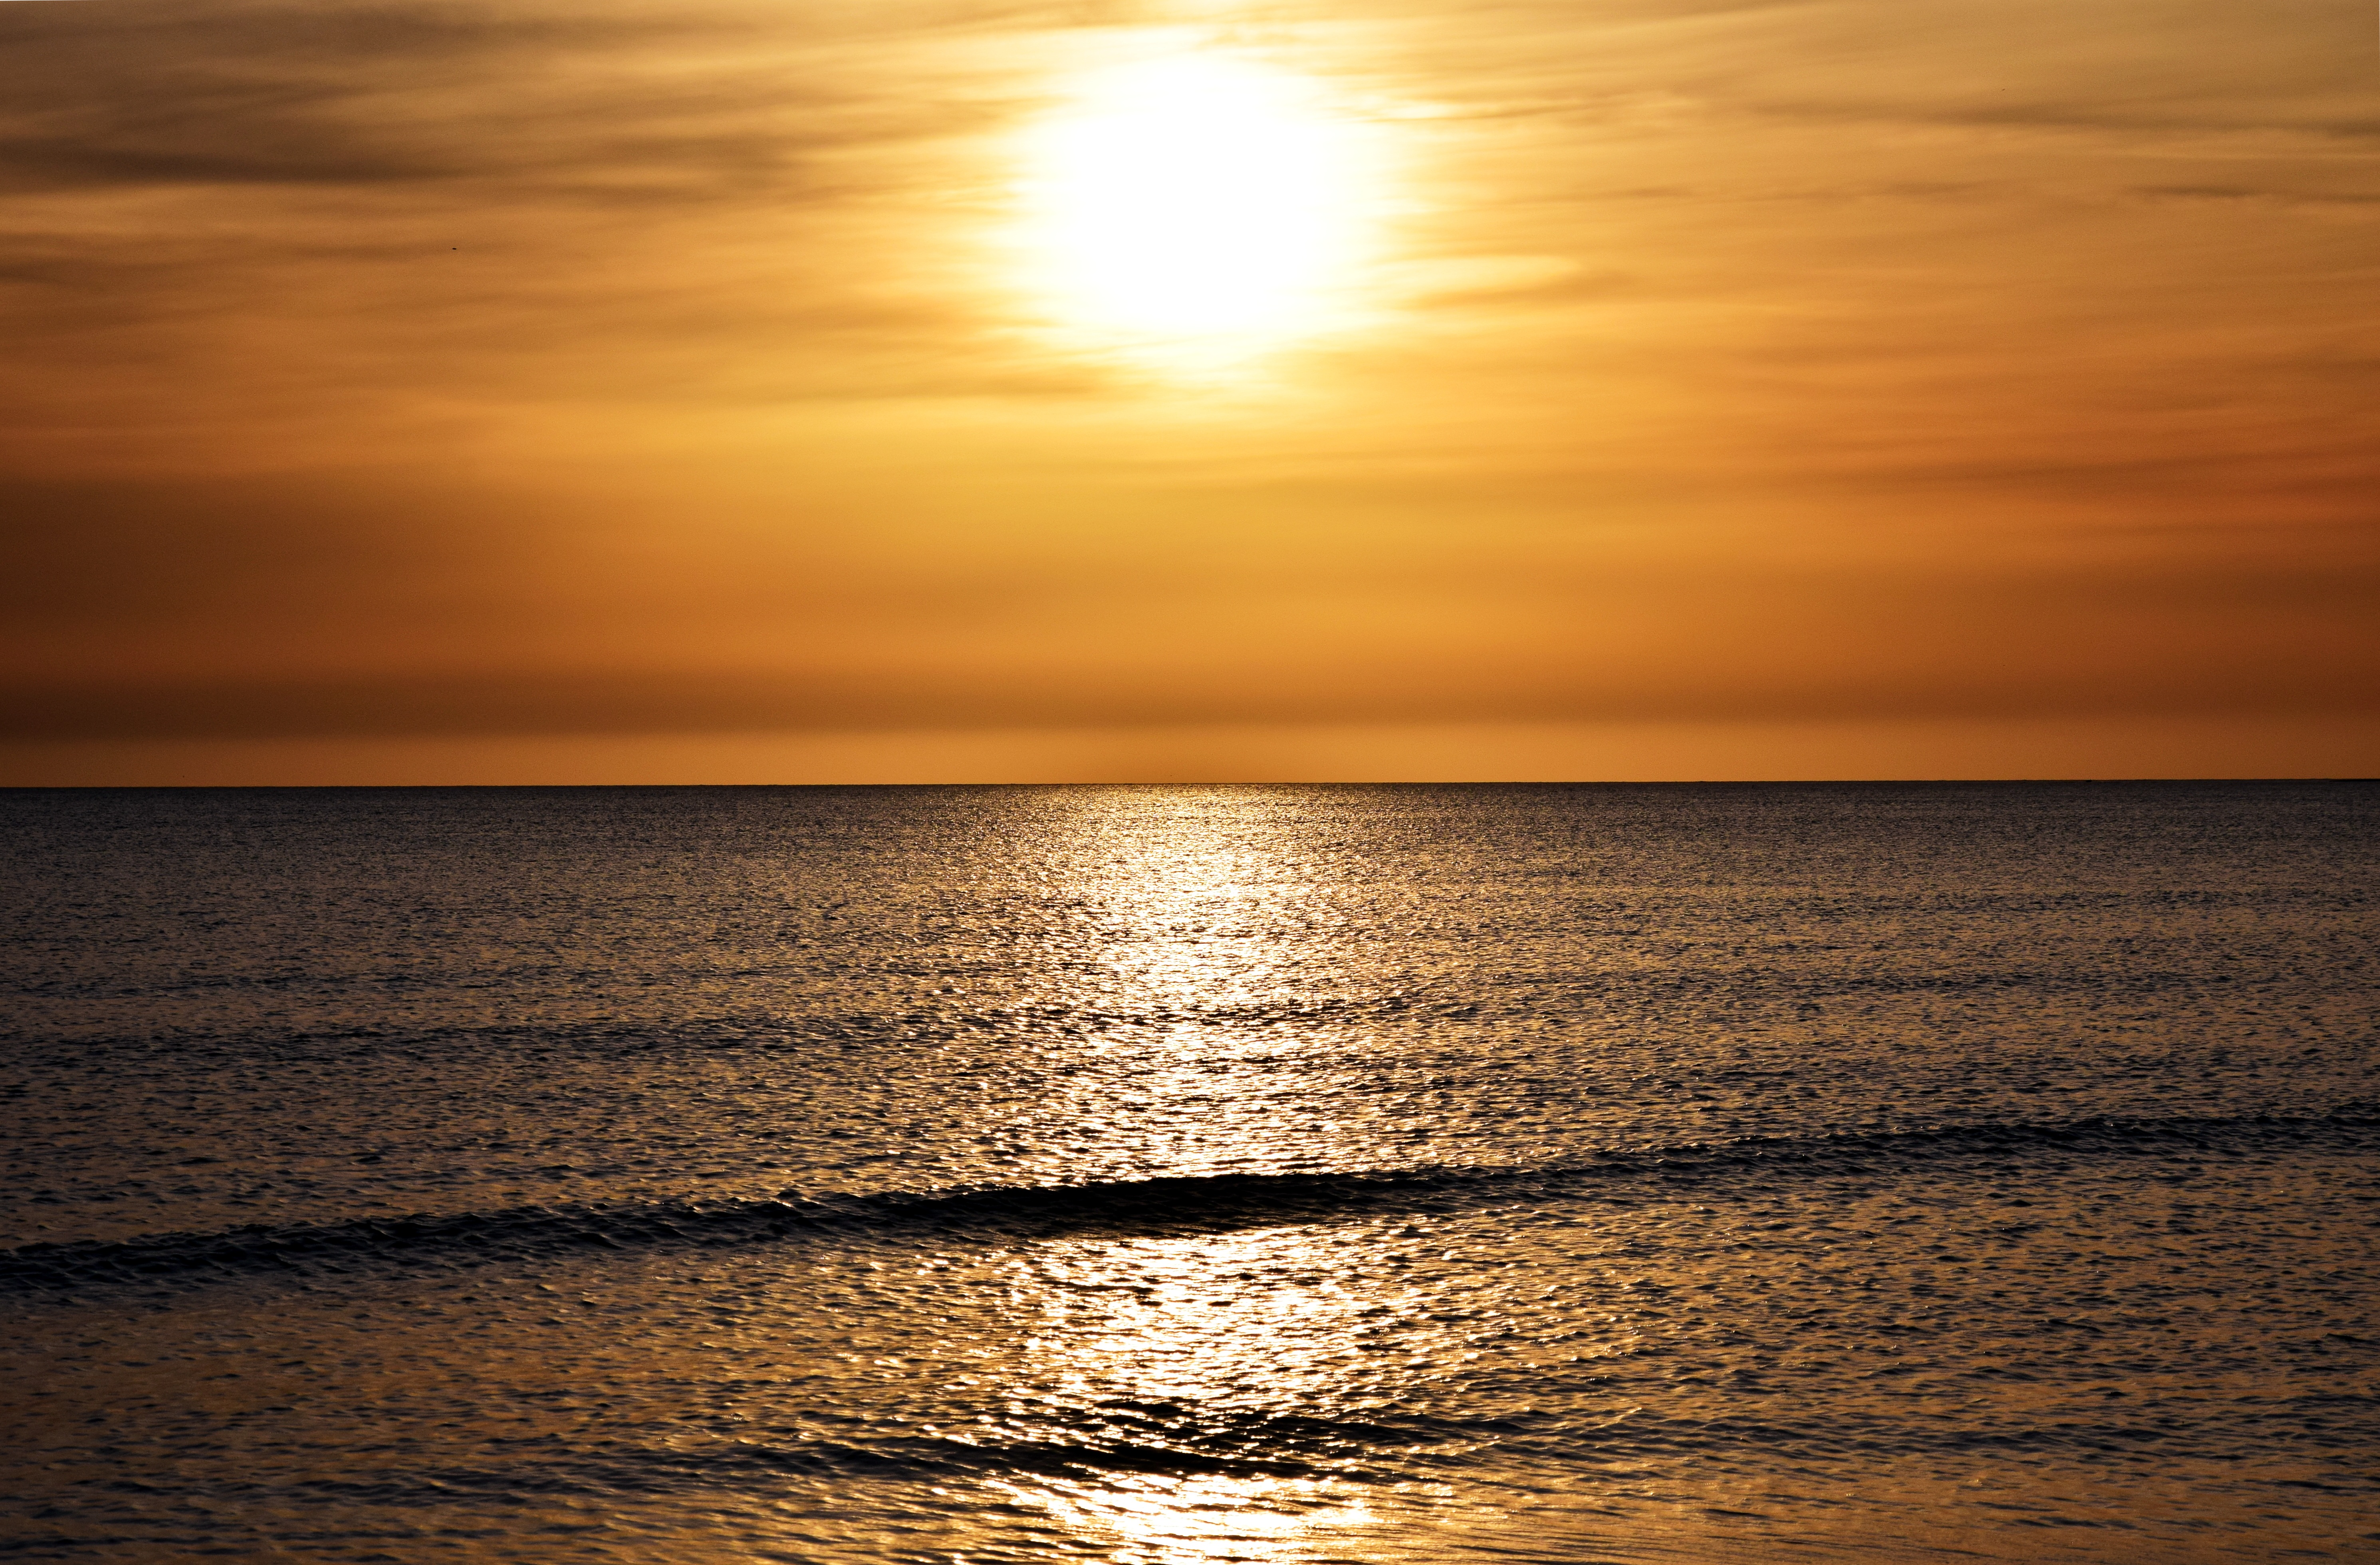
beach, sea, coast, water, ocean, horizon, cloud, sky, sun, sunrise, sunset, sunlight, morning, shore, wave, dawn, atmosphere, dusk, evening, reflection, mediterranean, peaceful, romantic, freedom, heat, body of water, farbenpracht, clouds, background, vision, wide, wanderlust, abendstimmung, end of day, afterglow, evening sky, sunset sea, cheesy, astronomical object, wind wave